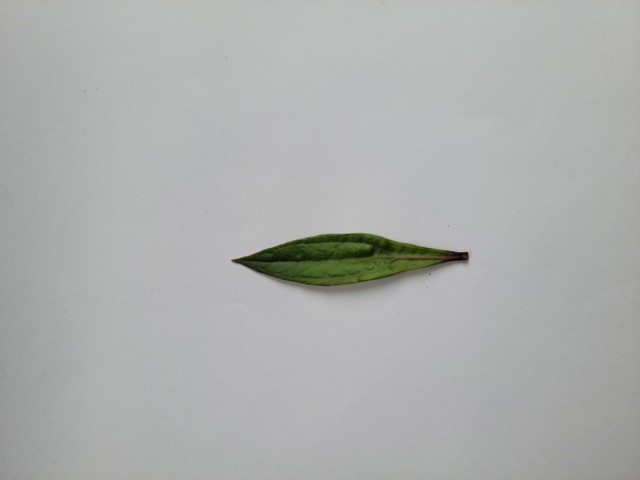
Plant: ayapan